Prudnik

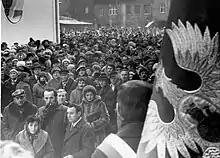
Anti-communist demonstrations in Prudnik, 1981

Despite Prudnik being one of the biggest industrial centres of Upper Silesia, no workers' protests against capitalists were recorded to take place in the town, even during the Silesian weavers' uprising of 1844 and the Revolutions of 1848. In preparations to the January Uprising of 1863, the Central National Committee designated Prudnik as a "contact point" and a "weapons collection point". Poles carried out conspiratorial activities in the vicinity of the town. After the start of the uprising, controls on the border between Prussia and Austria were tightened. Everybody arriving in Prudnik had to report to the police, and the local military garrison was put on alert and took over the duties of units from nearby cities, as they were sent to guard the Prussian–Russian border. Three Polish soldiers from Prudnik took part in the January Uprising: Hieronim Olszewski, Piotr Linowski and Antoni Strogiński.